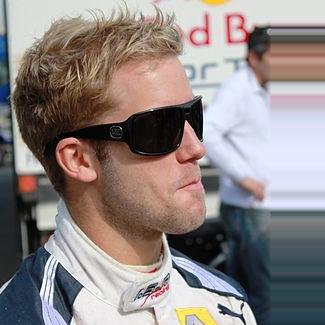
Age: 24